Linda Lindorff

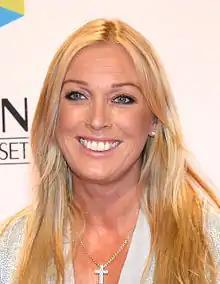
Lindorff in 2013

Linda Susanna Isaksson Lindorff, née "Isaksson" (born 9 February 1972) is a Swedish tv host, reporter and beauty pageant titleholder. She was crowned Miss Sweden in 1990 and represented her country at Miss Universe the same year.